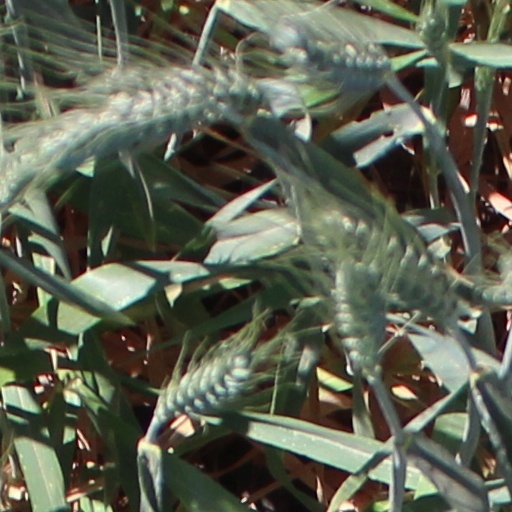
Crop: wheat